Commercial fishing in Alaska

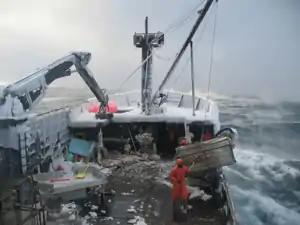

Commercial fishing is a major industry in Alaska, and has been for hundreds of years. Alaska Natives have been harvesting salmon and many other types of fish for millennia Including king crab. Russians came to Alaska to harvest its abundance of sealife, as well as Japanese and other Asian cultures.